Edward Said

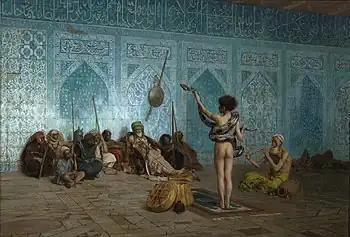
The cover of the book "Orientalism" (1978) is a detail from the 19th-century Orientalist painting "The Snake Charmer", by Jean-Léon Gérôme (1824–1904).

"Orientalism" proposed that much Western study of Islamic civilization was political intellectualism, meant for the self-affirmation of European identity, rather than objective academic study; thus, the academic field of Oriental studies functioned as a practical method of cultural discrimination and imperialist domination—that is to say, the Western Orientalist knows more about "the Orient" than do "the Orientals."